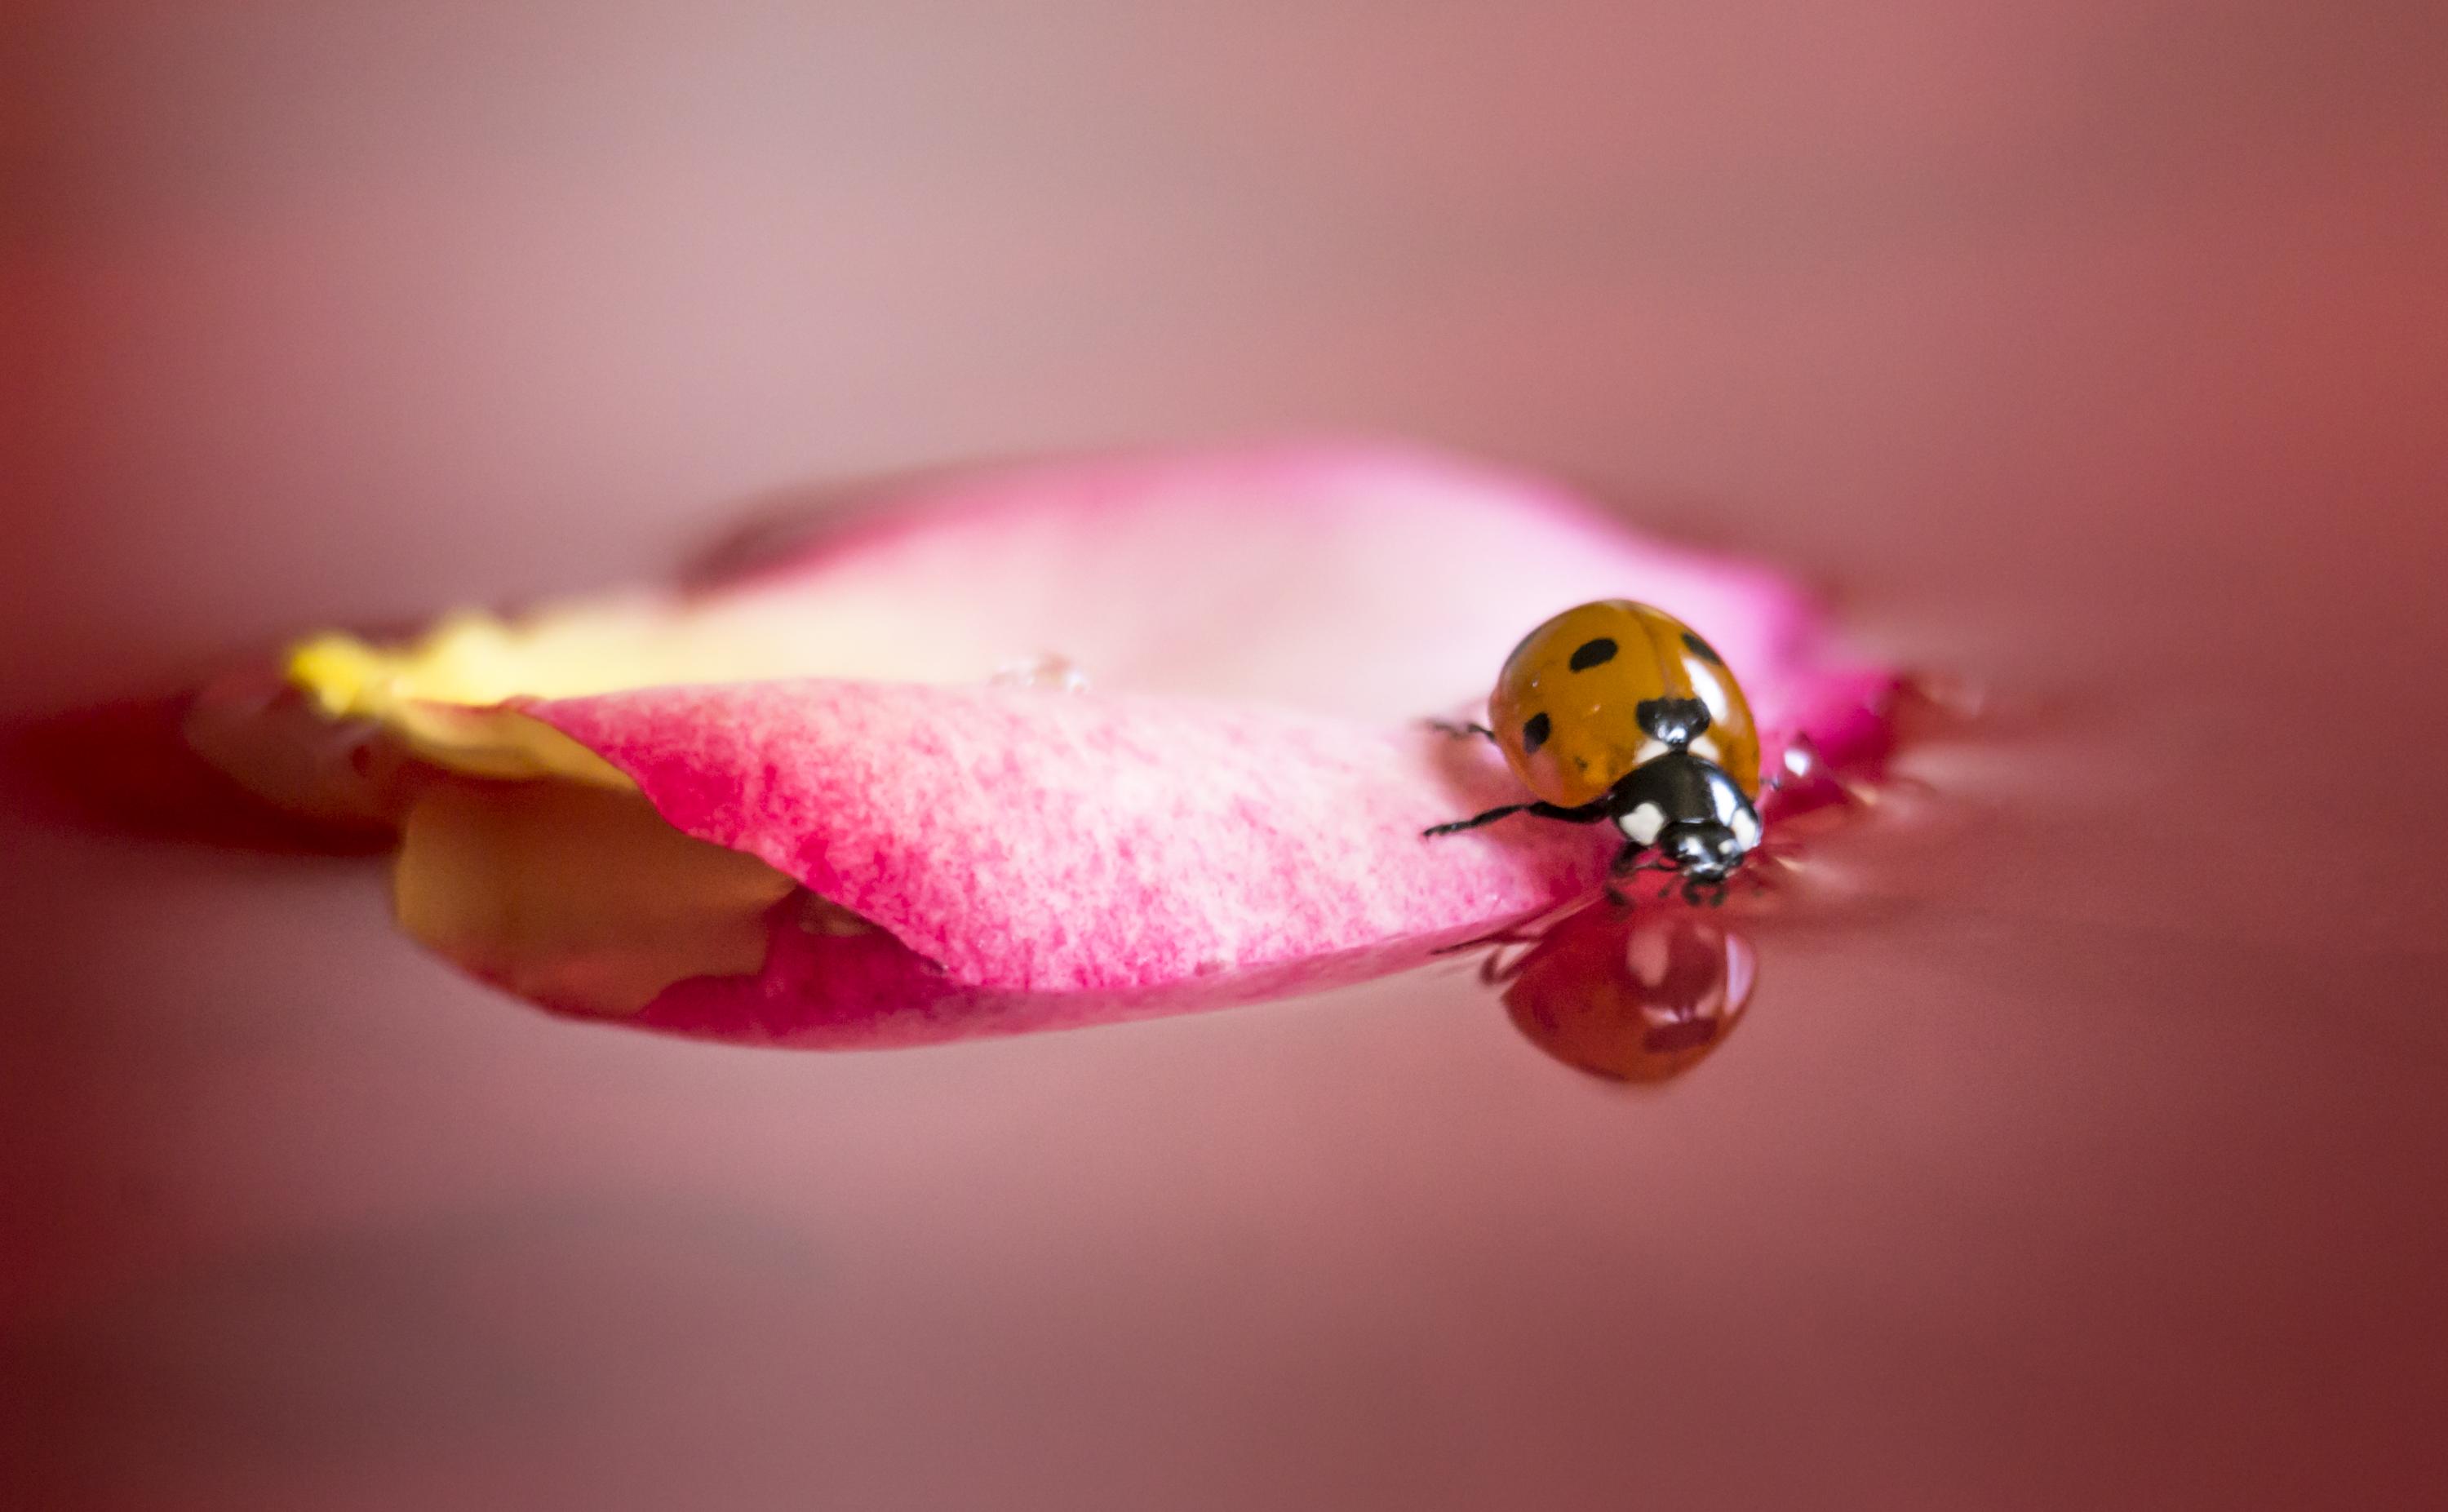
nature, plant, photography, leaf, flower, petal, europe, rose, pollen, red, color, insect, macro, serene, ladybug, nikon, pink, ladybird, invertebrate, close up, bee, nikkor, dof, insecte, curuyann, minibeast, leave, coccinelle, nectar, macro photography, membrane winged insect